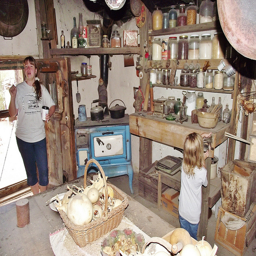
A lady and a small girl in a room full of things.
A woman in a home with her little girl.
A room filled with lots of cooking supplies.
A lady and child in a old fashioned kitchen.
The inside of a rustic looking kitchen that's well stocked.